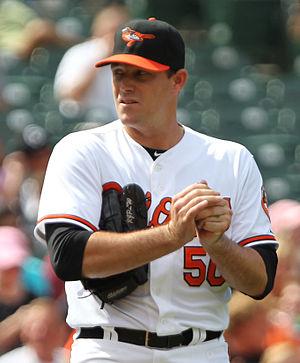
William Mars Eyre est un lanceur de relève droitier des Ligues majeures de baseball sous contrat avec les Orioles de Baltimore.